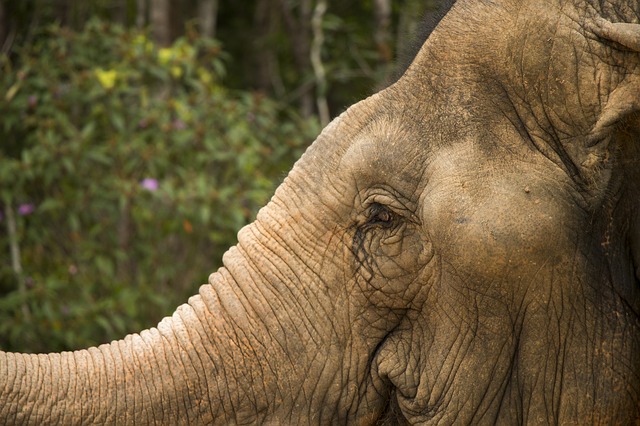
Label: elephant